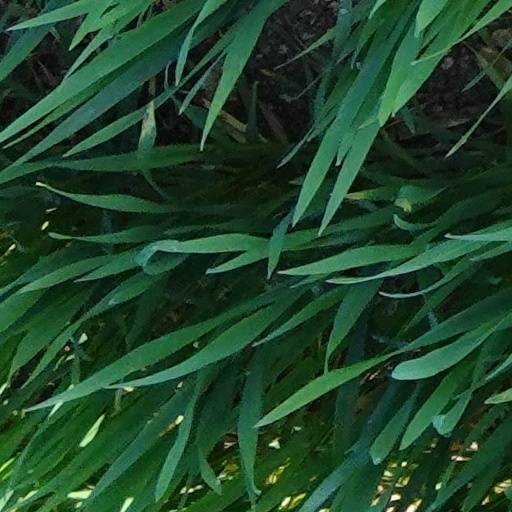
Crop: wheat